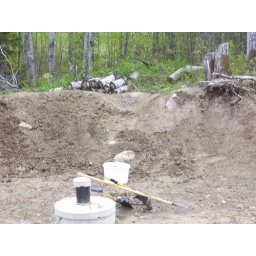
my attempt at starting a rock garden our front of my house beside the water cistern